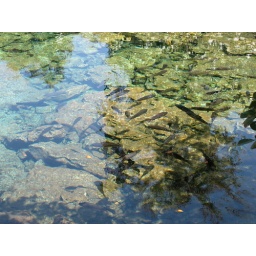
pools in the limestone forest with fish